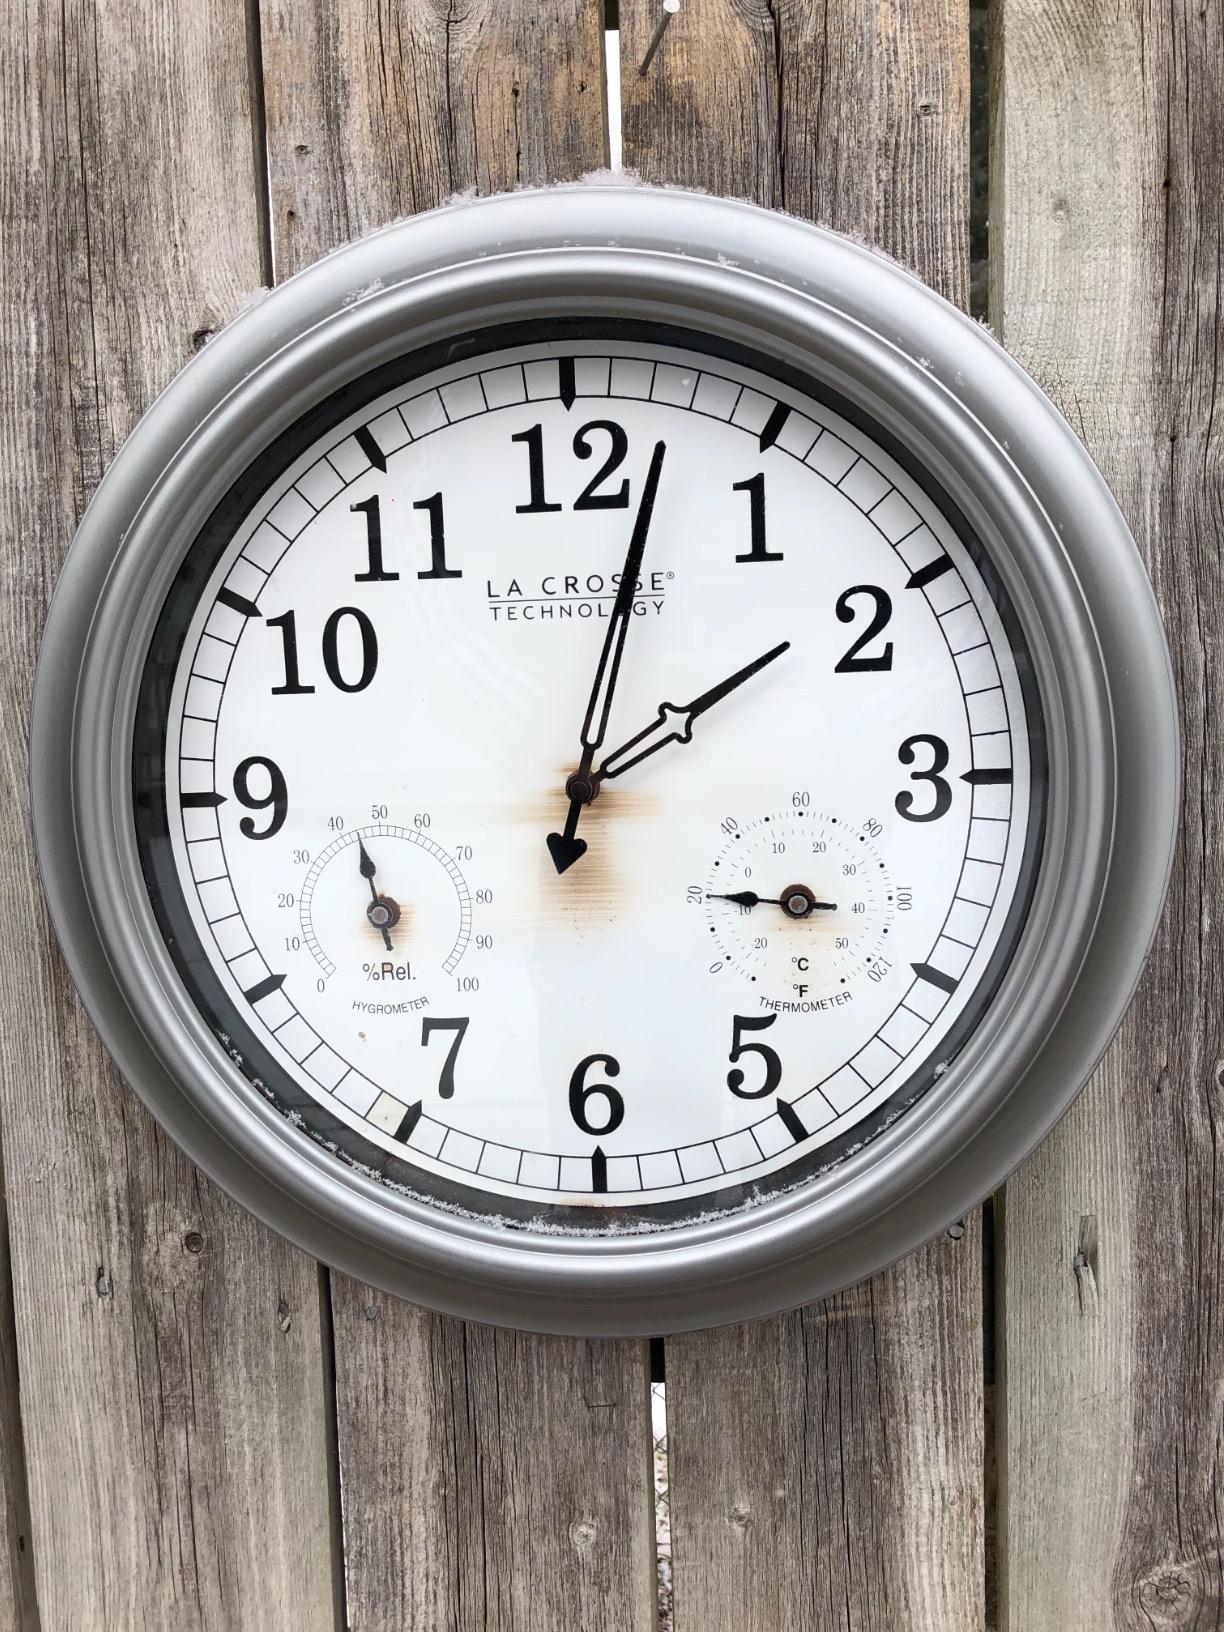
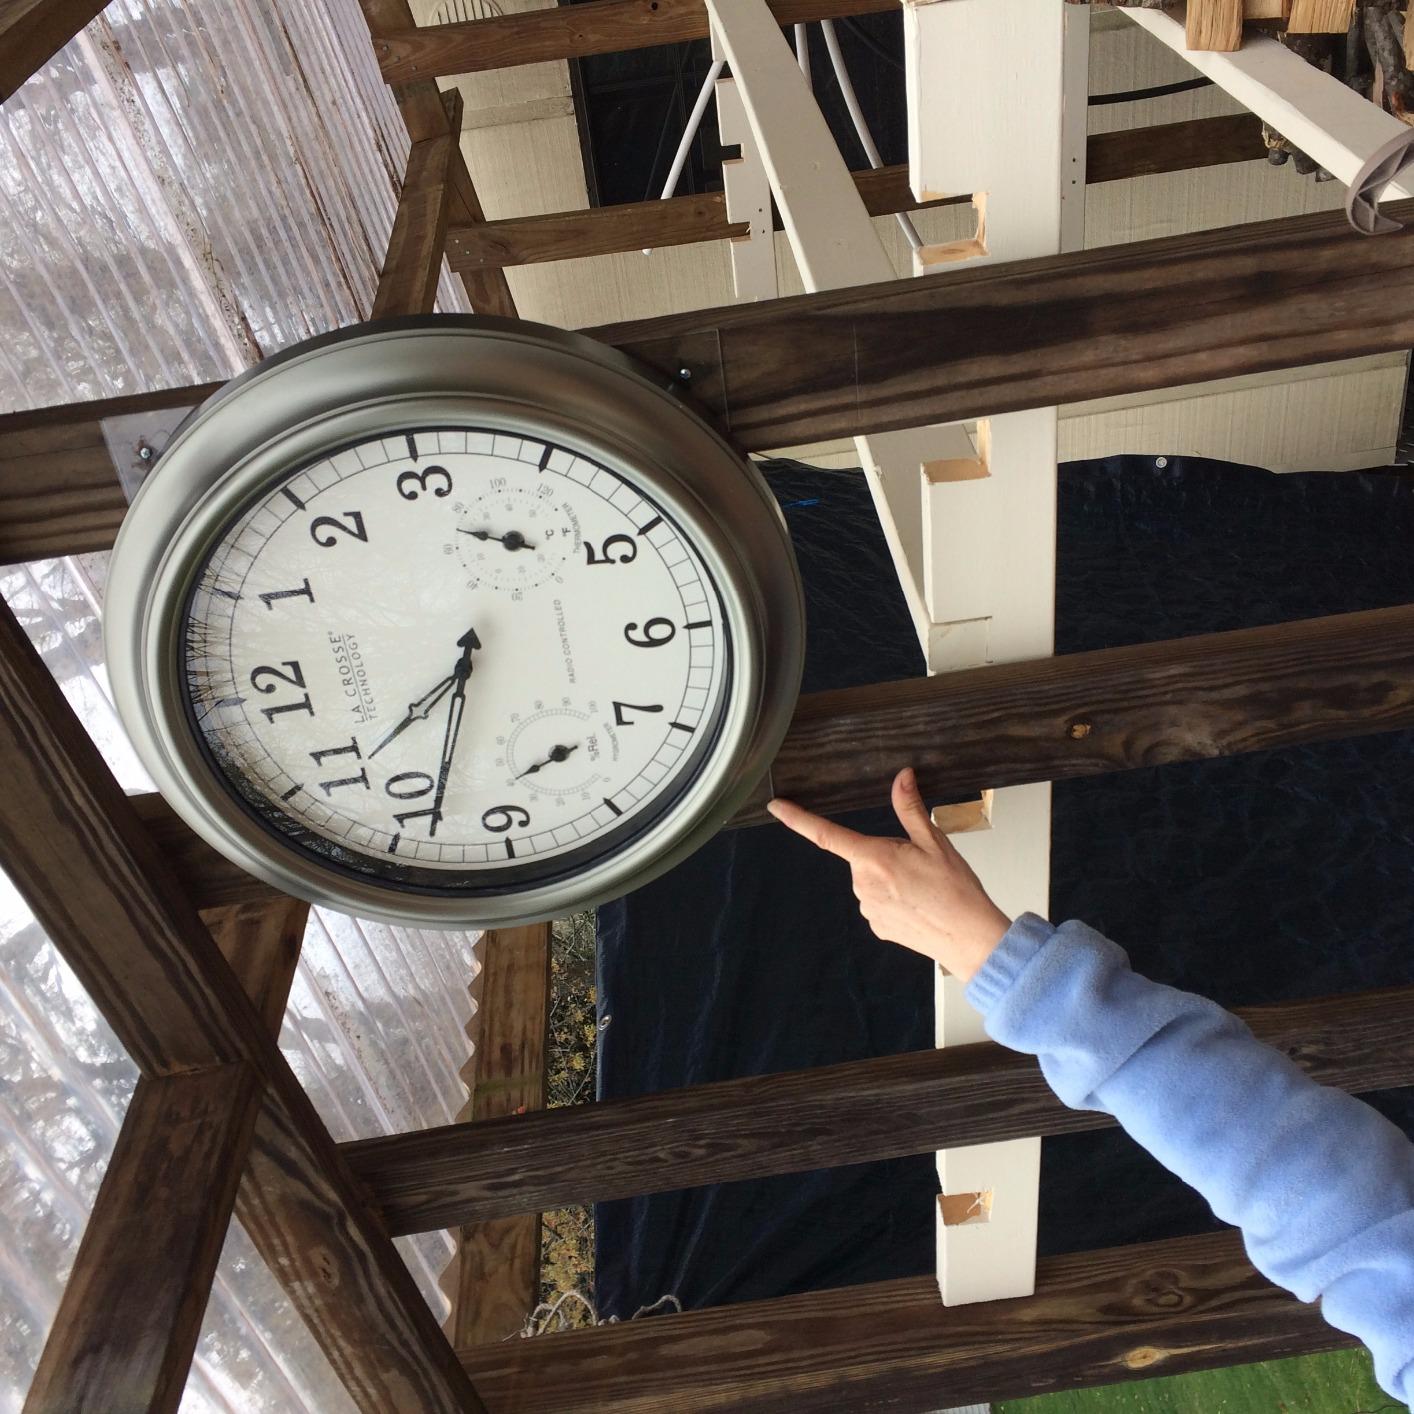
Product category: clock
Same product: yes